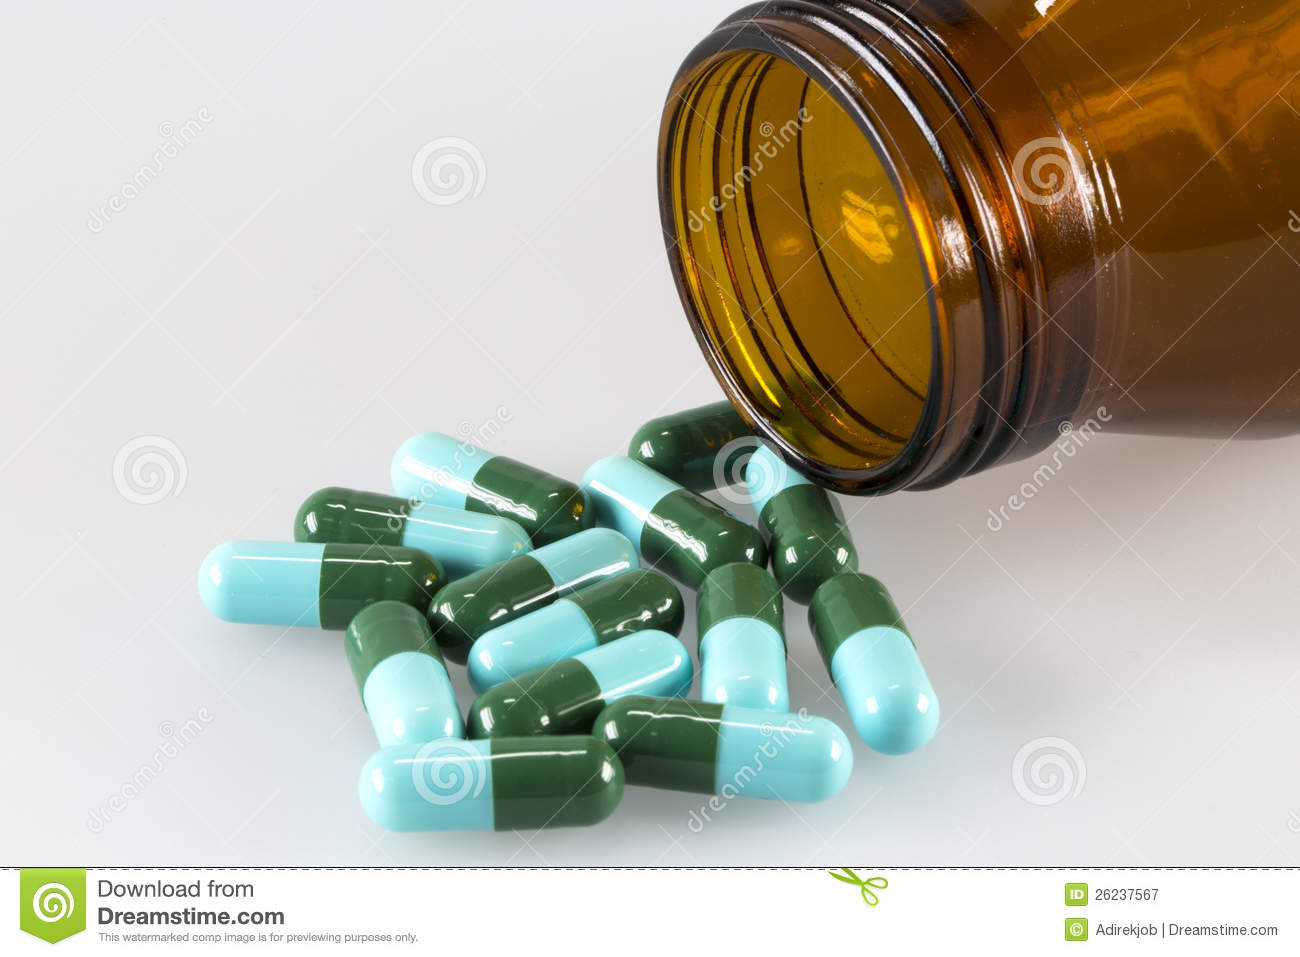
Label: plastic